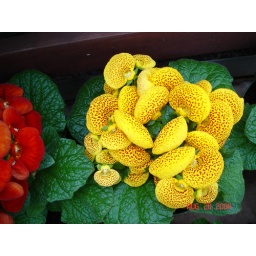
A yellow flower in the indoor garden at the Christchurch Botanical Garden